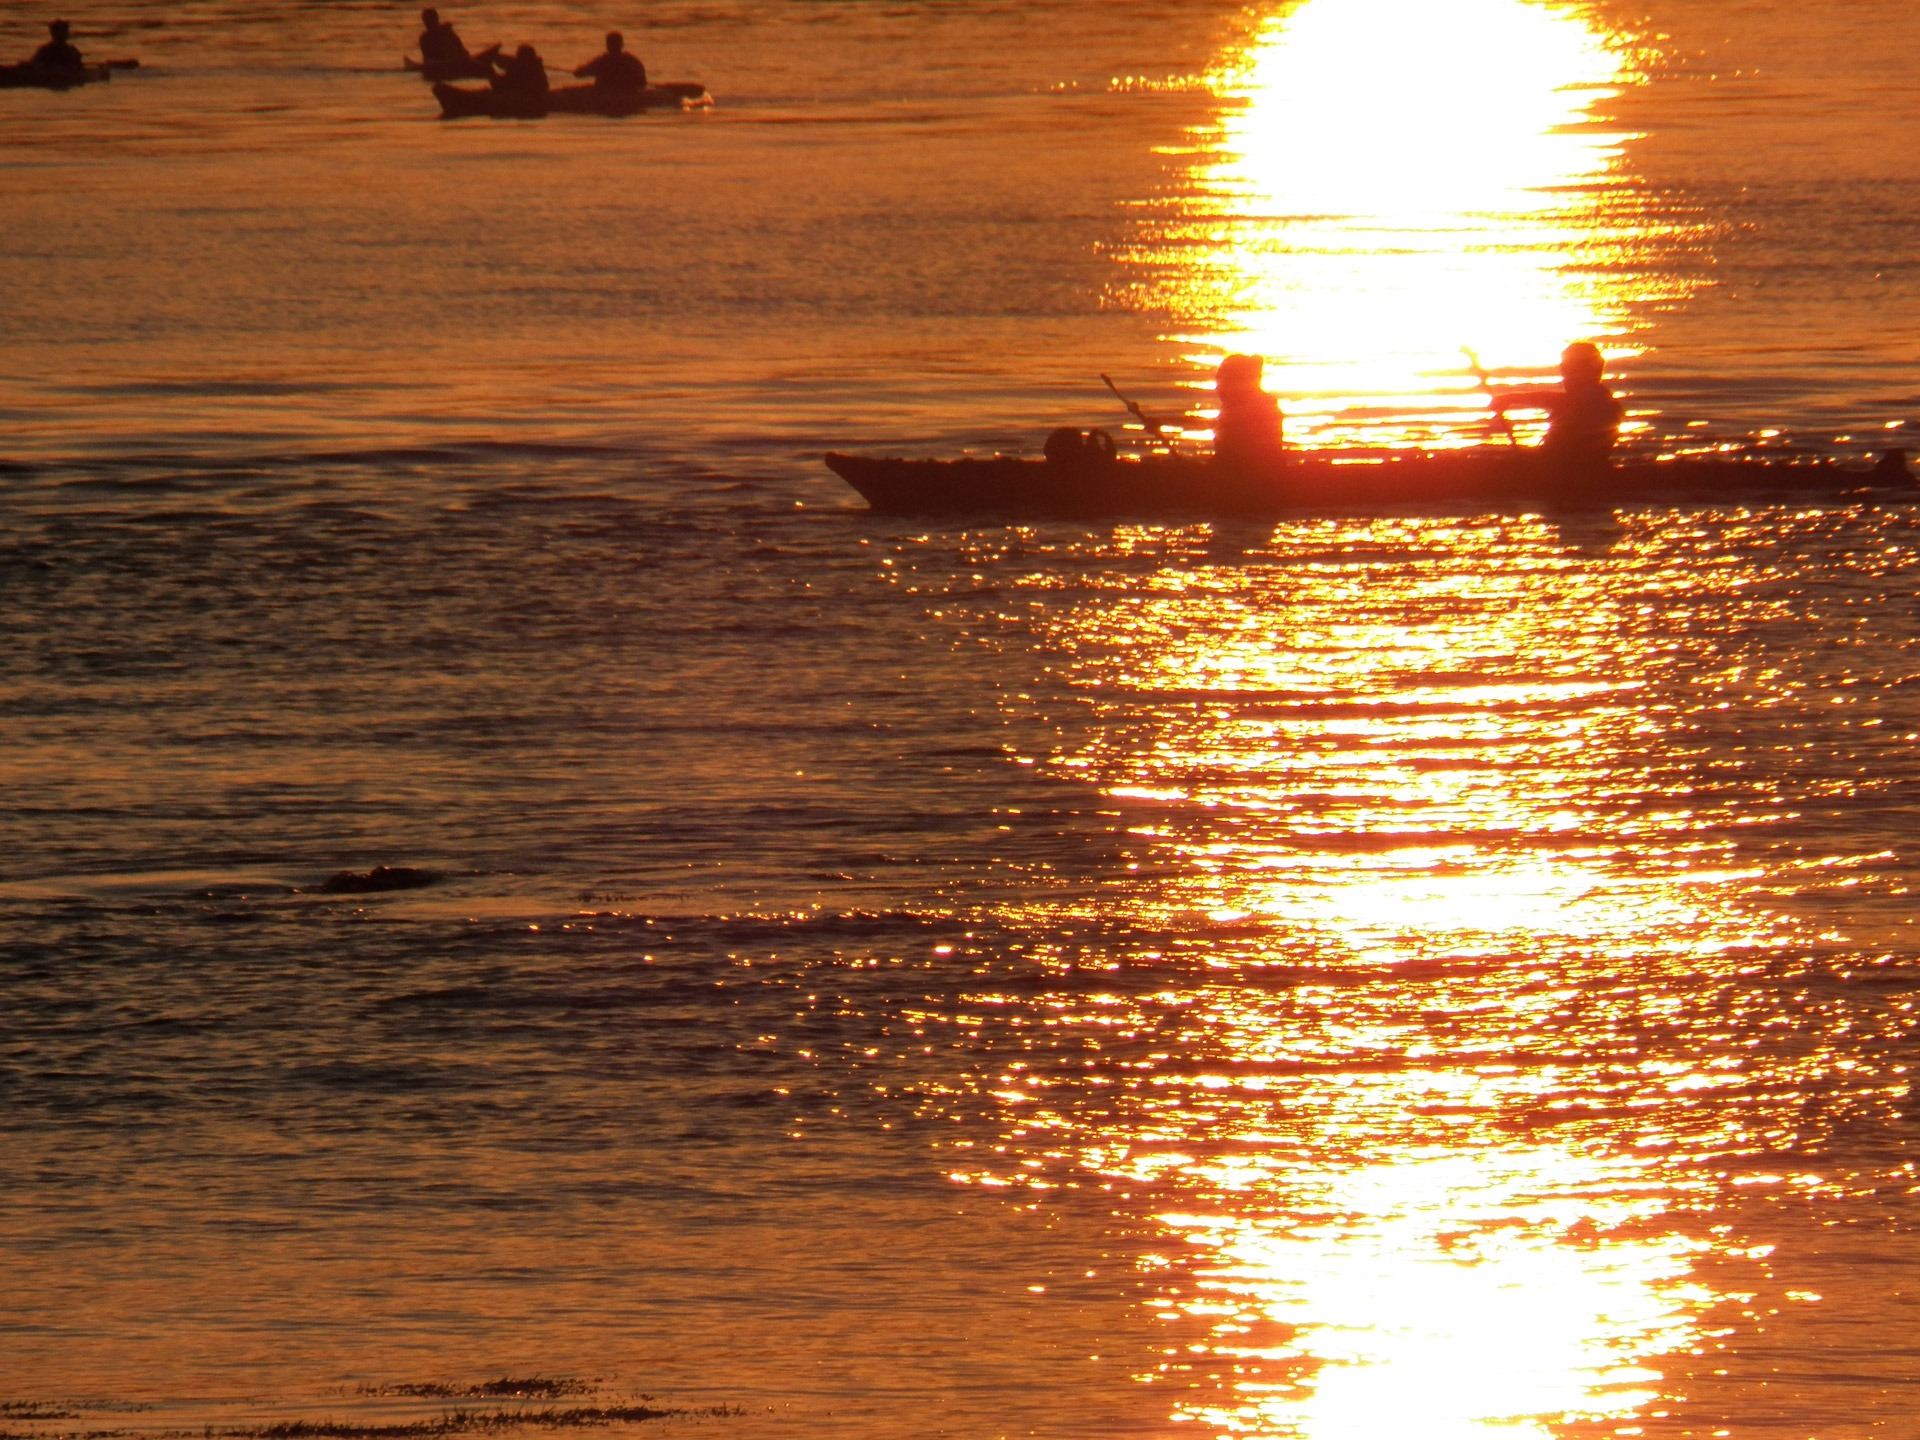
sea, water, ocean, horizon, sun, sunrise, sunset, boat, sunlight, morning, wave, adventure, dawn, vacation, dusk, evening, reflection, relax, bay, kayak, boating, boats, kayaking, sundown, sunsets, afterglow, ocean sea, kayakers